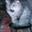
Label: cat